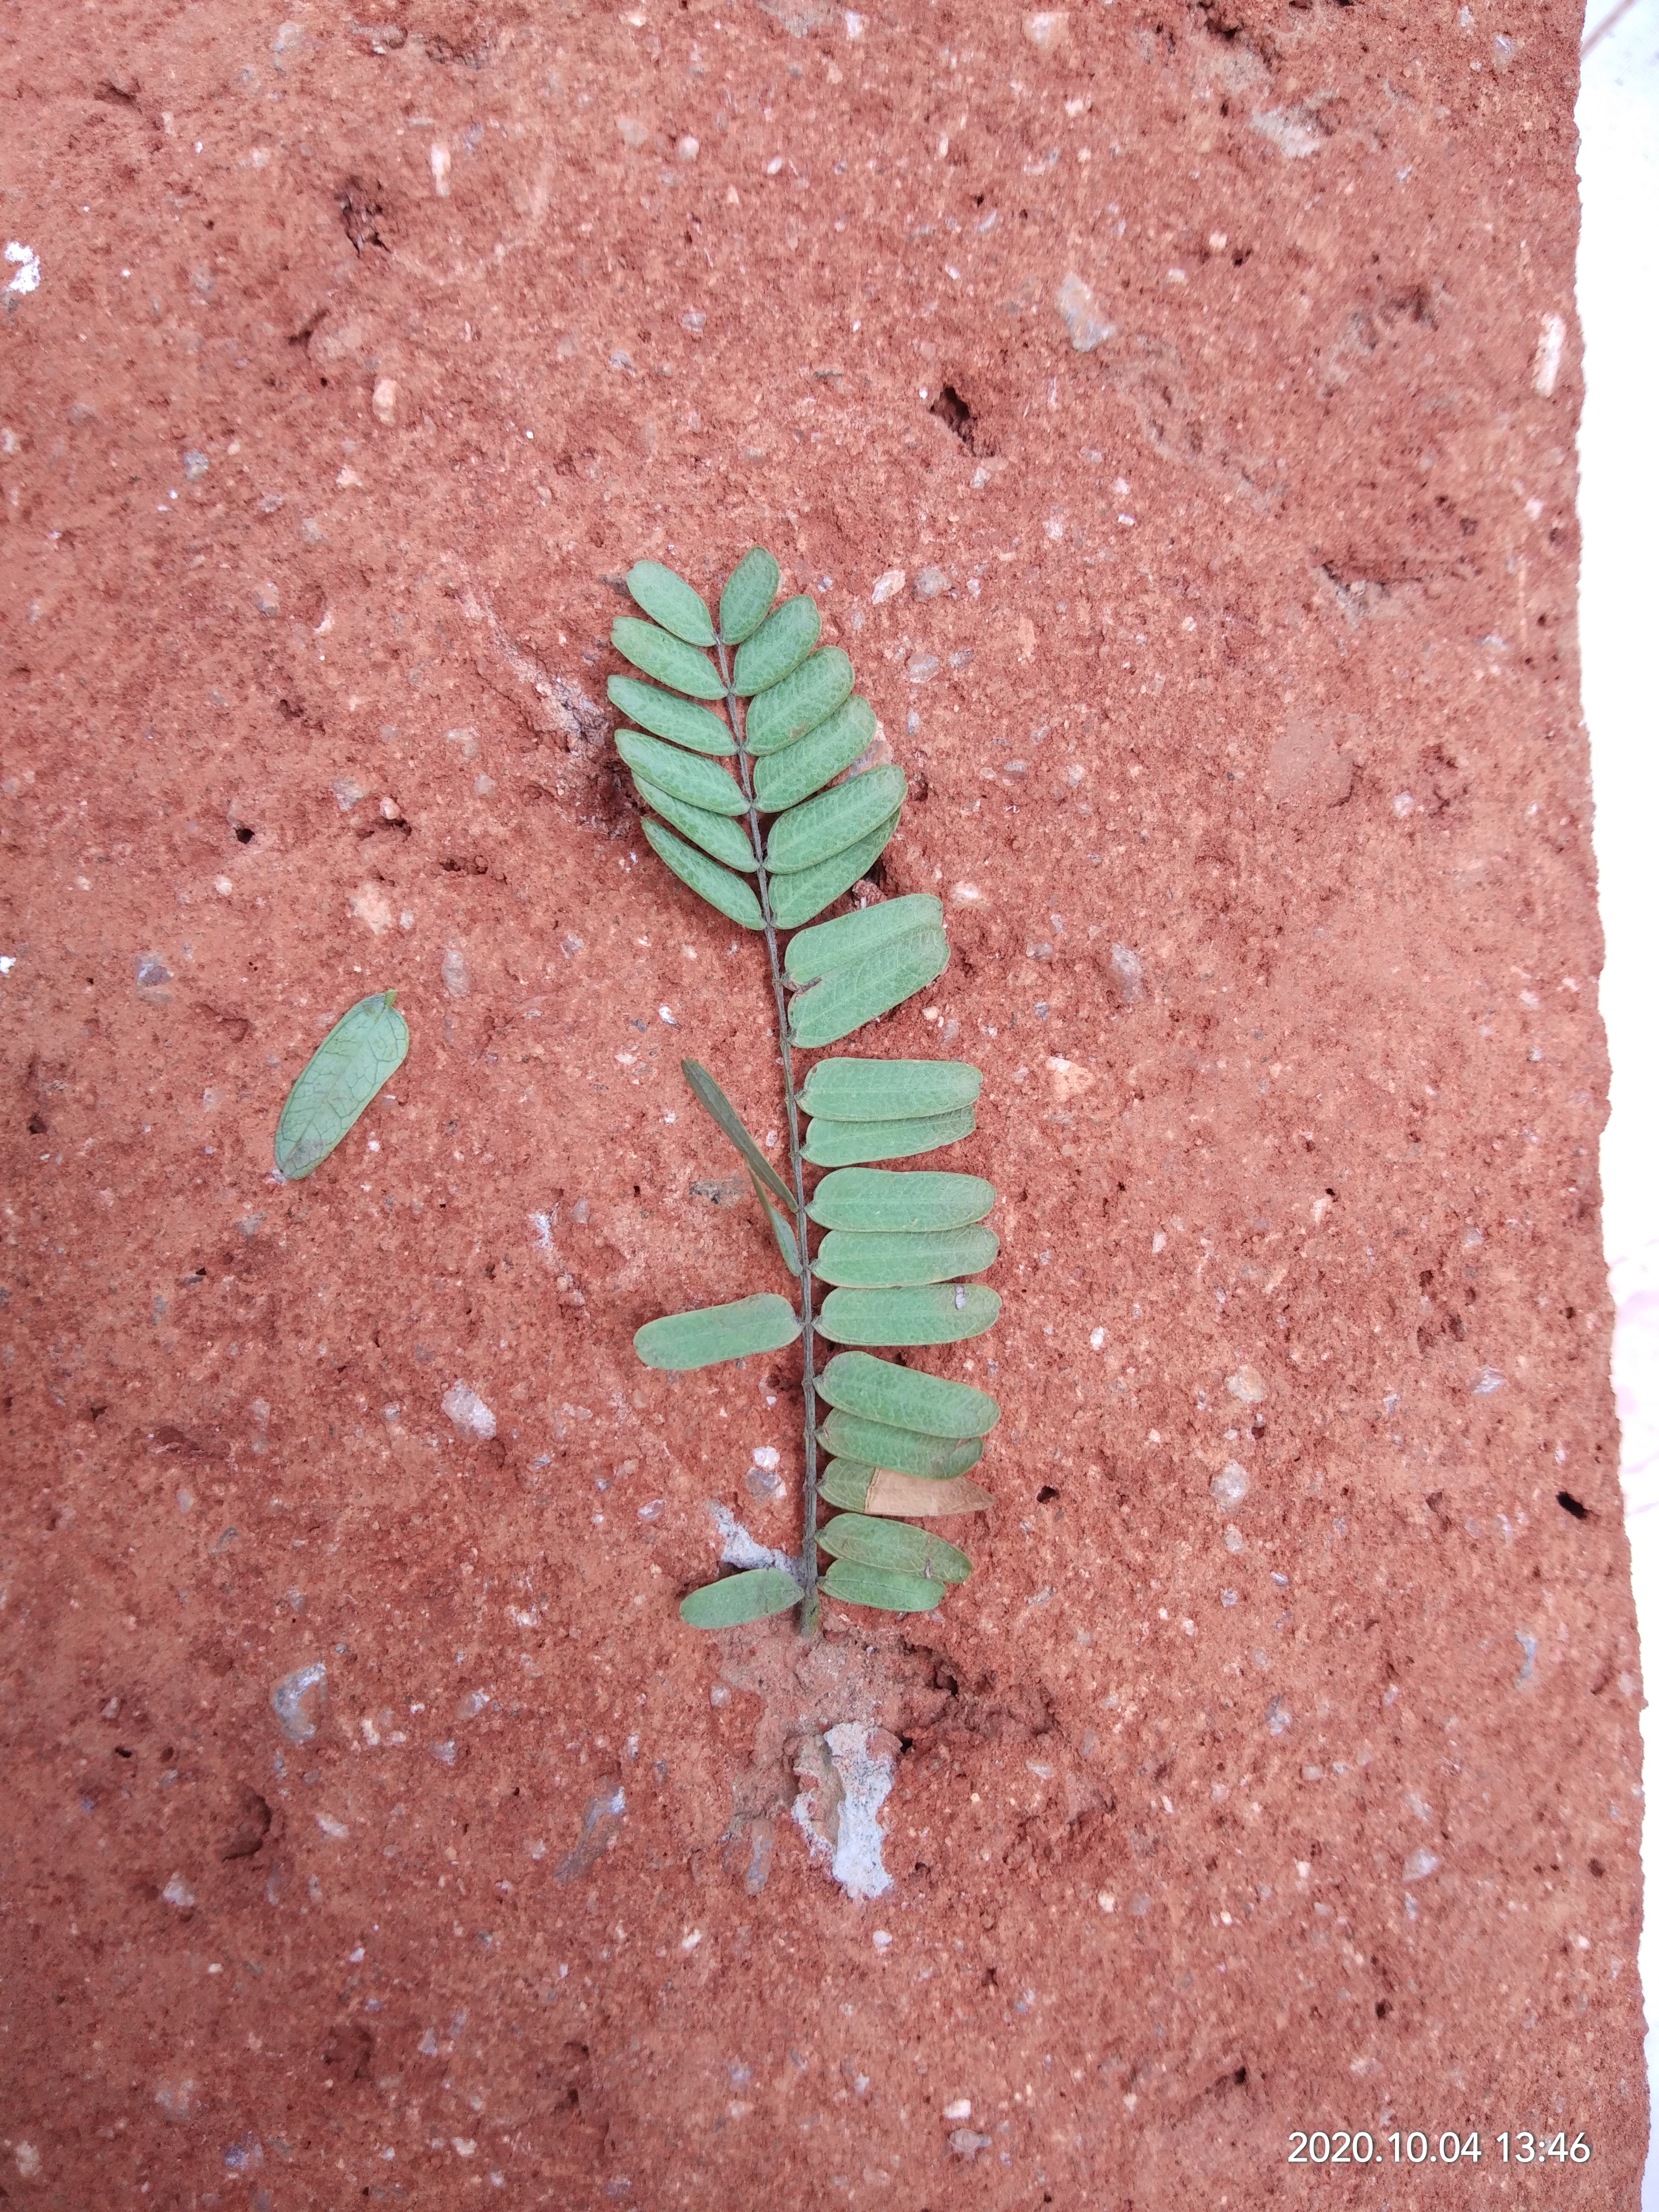
Plant: Tamarind